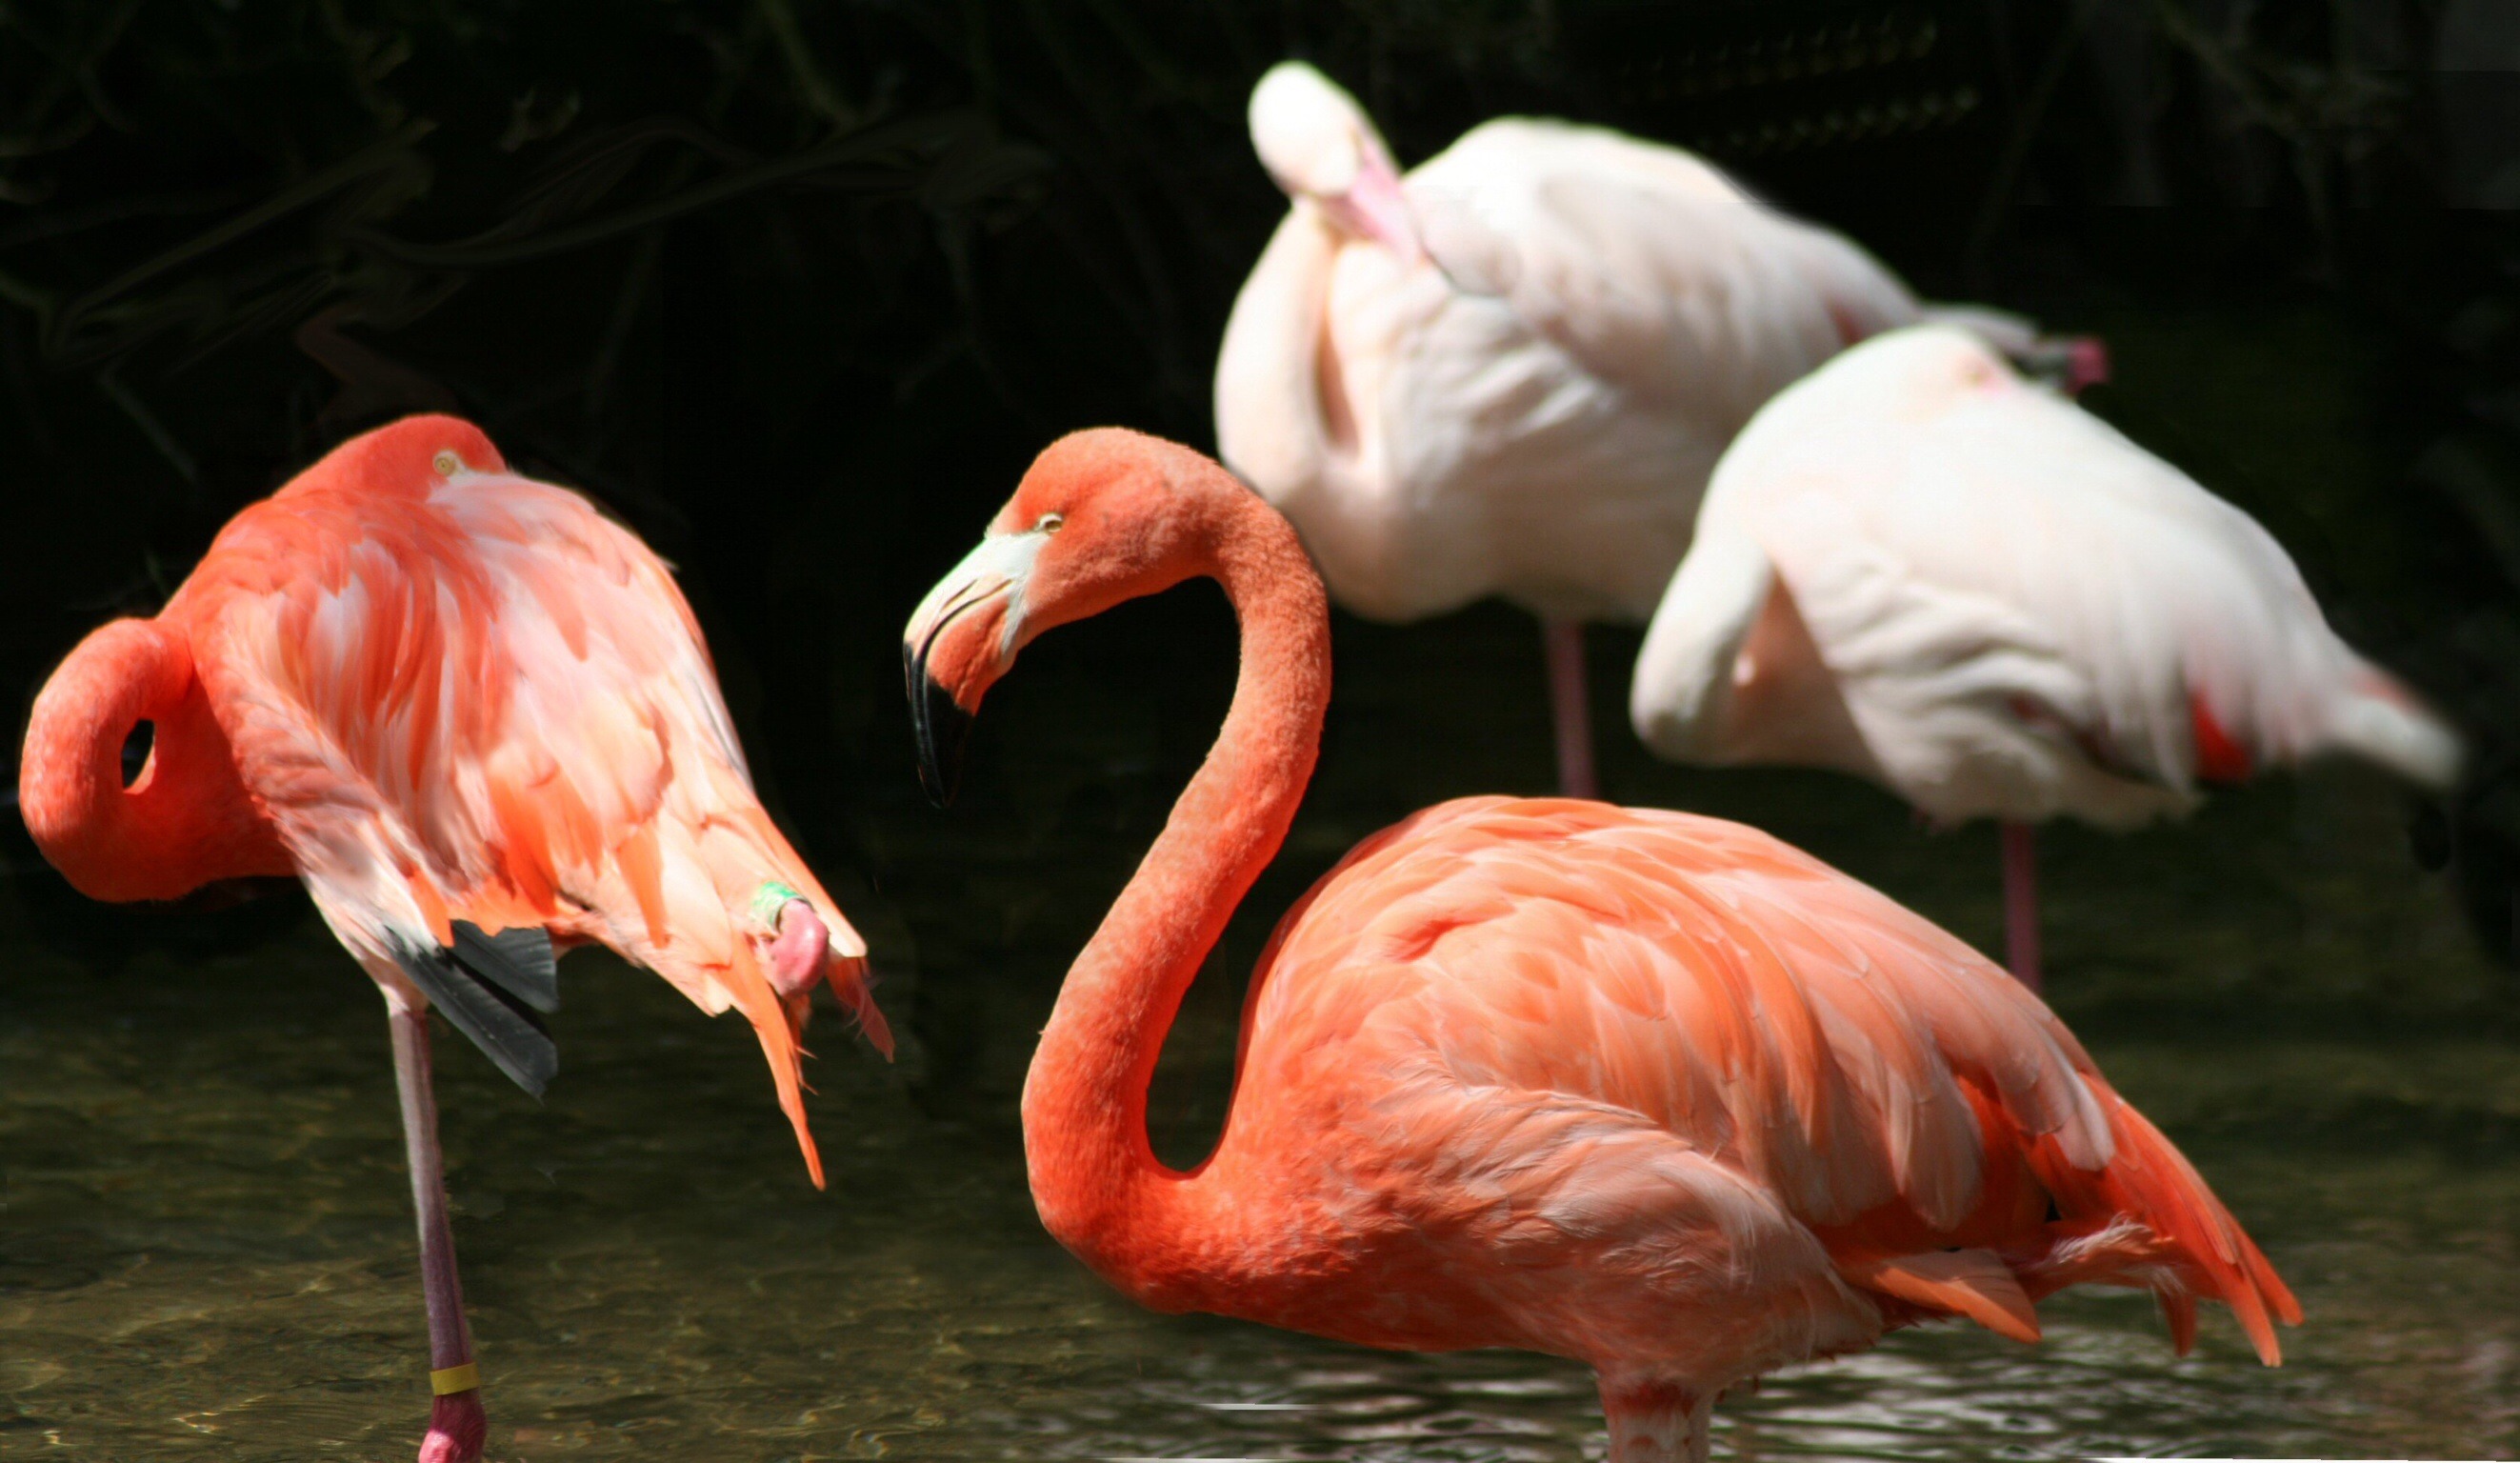
marsh, bird, flock, beak, pink, avian, fauna, colour, long, aves, flamingo, vertebrate, water bird, lesser, wader, curved, avifauna, coloration